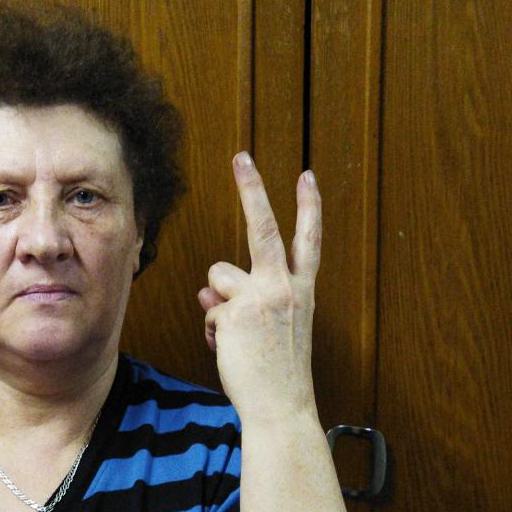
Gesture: peace_inverted